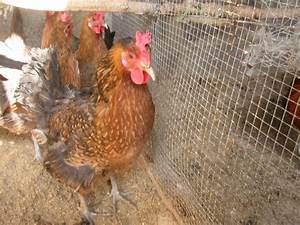
Label: gallina